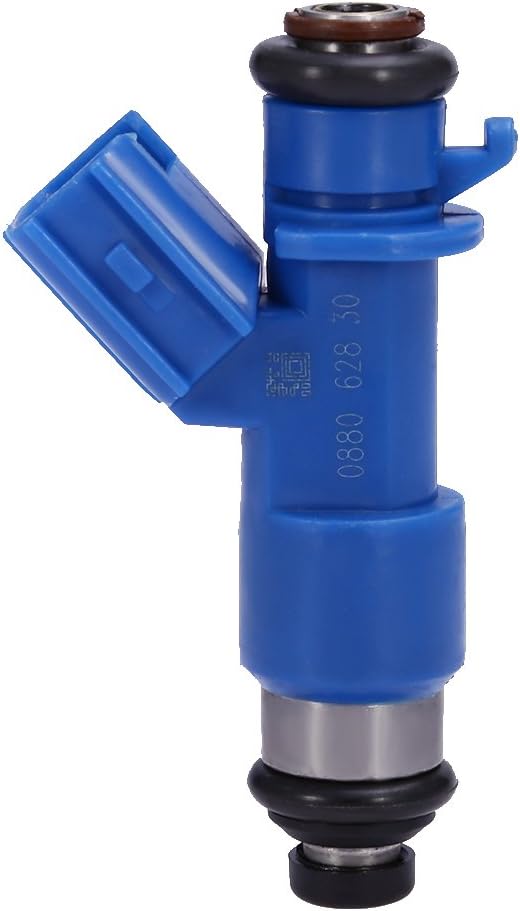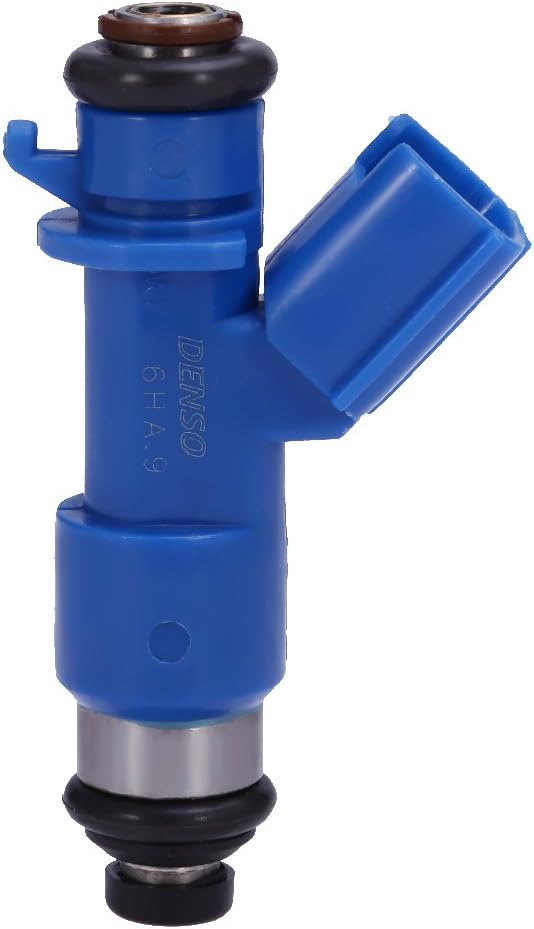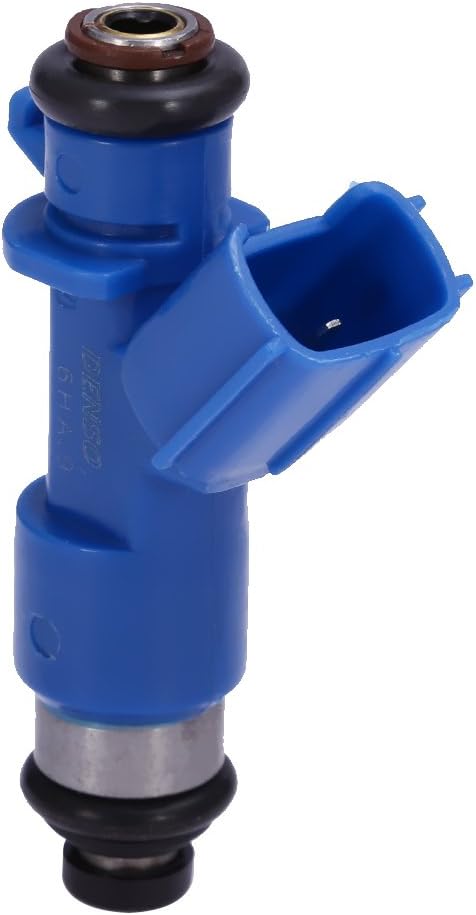
16450-RWC-A01 Fuel Injector 410cc For Acura RSX Integra Honda Civic
Category: Automotive
Welcome to QUIOSS.We provide 100% perfect customer service, please contact us if you have ANY question!▲RDX injectors provide 410cc's and a unique spray pattern K20A and K24A injectors.Dyno tests have shown (via forums) a bolt-on performance gain of approx. 5hp by just switching over to RDX injectors. Some tuning may be required depending on engine application.These also work for B/D/F/H-series engines with an aftermarket fuel rail (with RDX Injector adaptor) along with an engine management system.▲Replaces part number:16450-RWC-A01▲Fitment:Honda Civic 1996-2006Acura RSX 2002-2006Acura Integra 1996-2001▲Package Includes:1 x Fuel Injector as pictured▲NOTE: Please make sure the part numbers match the part you are replacing.Please check our photos and make sure the part shown looks identical to your stock one. Free Shipping :Our inventory is stocked & ready to be shipped from KY, USA.Highly appreciated your order and hoping you have a best buying experience in our store.
Features: Condition:brand new and well packaged | Replaces part number: 16450-RWC-A01 | Fits Acura RSX Integra ,Honda Civic (see details) | Quantity: 1 | 3-month hassle-free return and money back, please buy with confidence